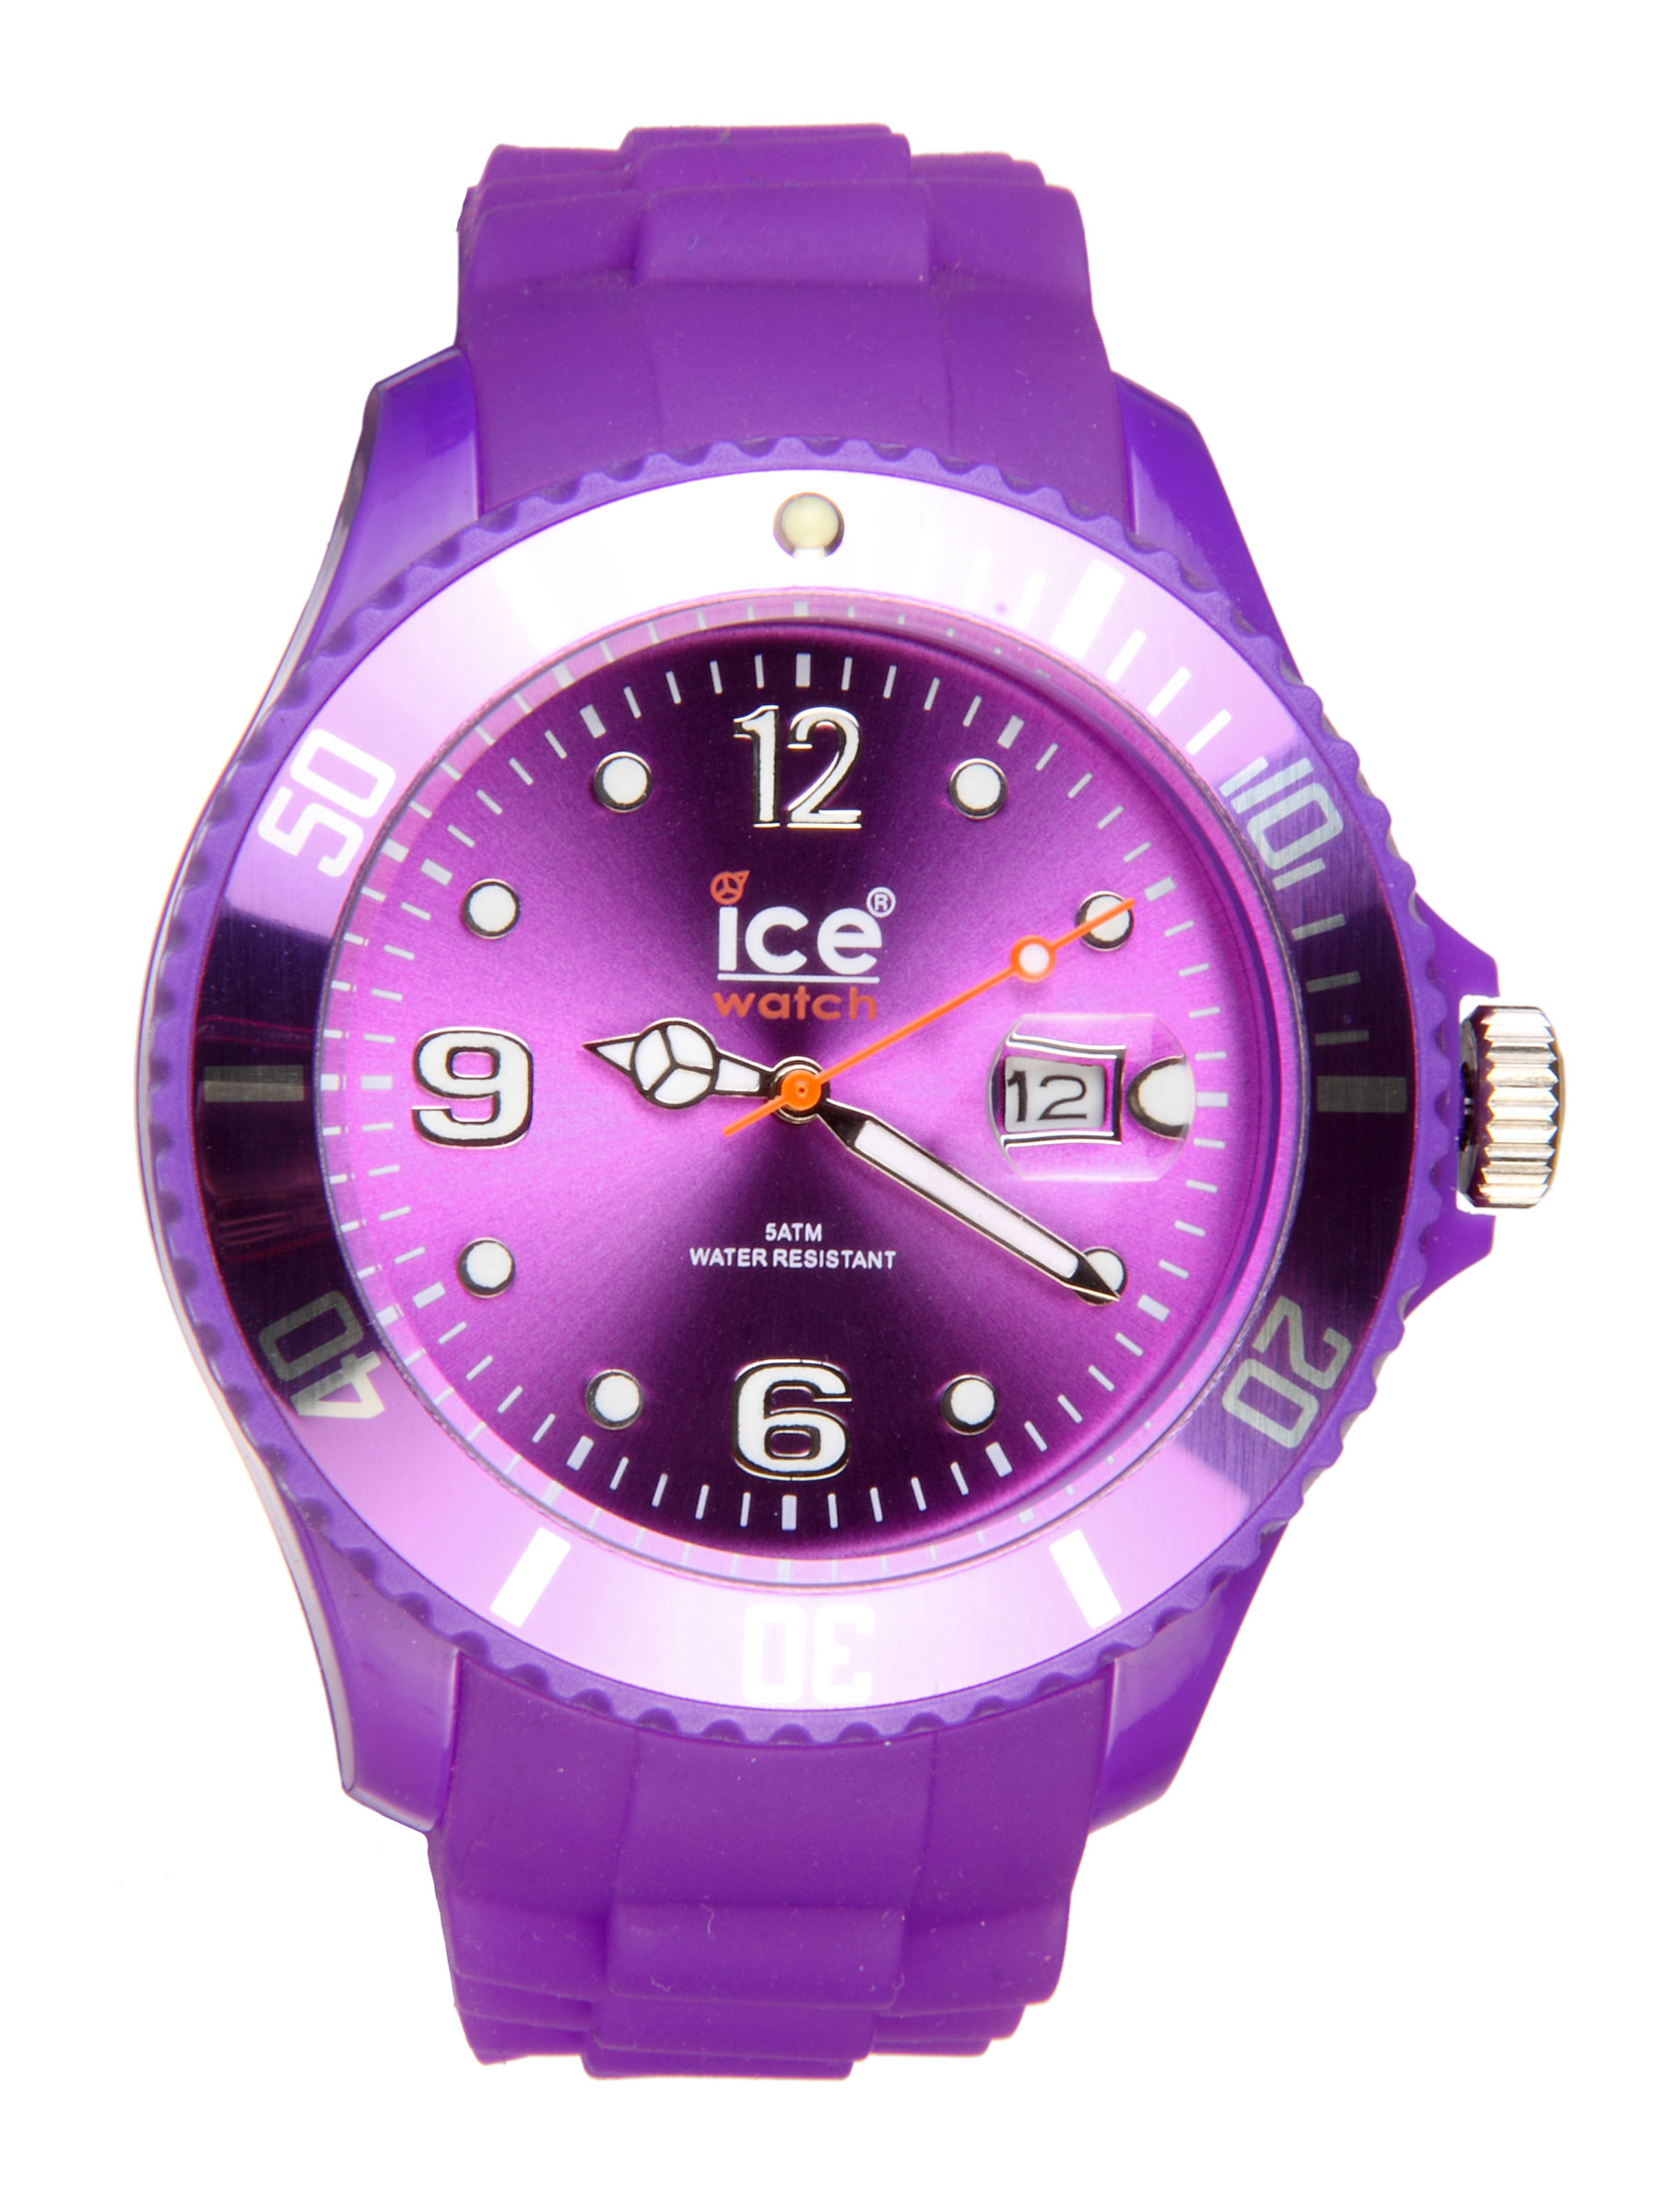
Ice Unisex Sili Purple Watch
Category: Accessories / Watches / Watches
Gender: Unisex
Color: Purple
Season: Winter 2016
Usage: Casual